Thirlmere

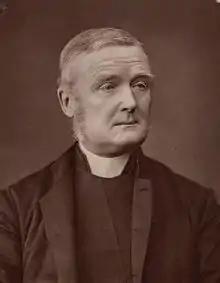
James Fraser, Bishop of Manchester: "two millions of people had a right to the necessaries of life from any portion of England"

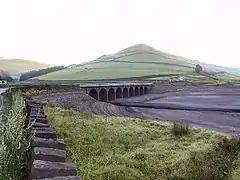
'Oozy mud': Woodhead reservoir in the dry summer of 2005

John Ruskin denounced Manchester in general I am quite aware that there are many amiable persons in Manchester - and much general intelligence. But, taken as a whole, I perceive that Manchester can produce no good art, and no good literature; it is falling off even in the quality of its cotton; it has reversed, and vilified in loud lies, every essential principle of political economy; it is cowardly in war, predatory in peace... and thought it would be more just if instead of Manchester Corporation being allowed to "steal and sell for a profit the water of Thirlmere and clouds of Hevellyn" it should be drowned in Thirlmere. The Mancunian press thought it detected a similar (if less blatant) prejudice and an 'essentially Cockney agitation' when papers such as the Pall Mall Gazette editorialised "The visible universe was not created merely to supply materials towards the manufacture of shoddy"